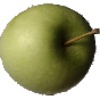
Label: apple_granny_smith